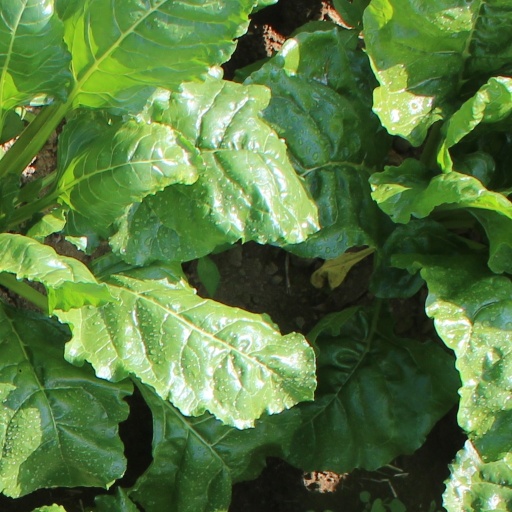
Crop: sugar beet